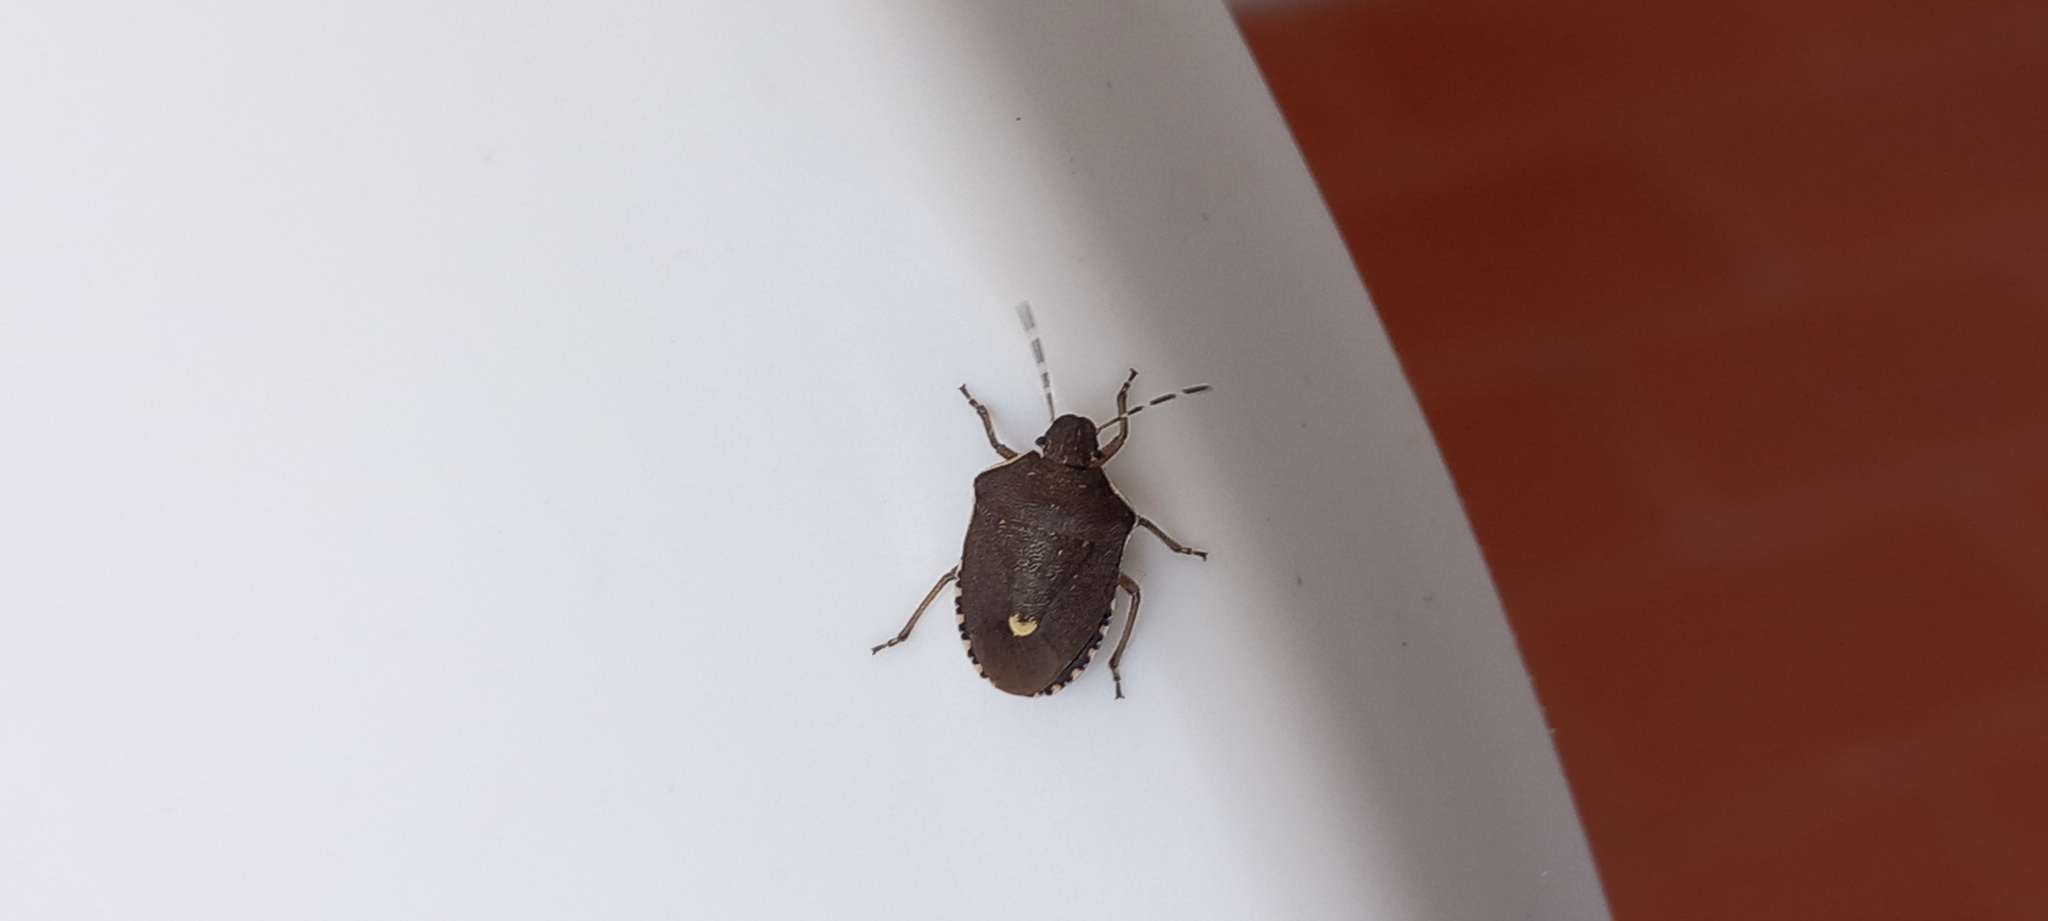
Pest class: stink_bug